São Tomé, Príncipe, and Annobón forests

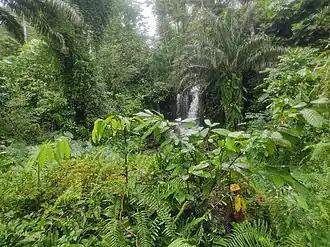
Forest of São Tomé Island

Twenty-eight bird species, all forest dwellers, are endemic to ecoregion. Seven species are endemic to Príncipe. The endemic subspecies of olive ibis on Príncipe, "B. o. rothschildi", is probably the rarest bird in the archipelago. Sixteen species are endemic to São Tomé, with two endemic genera. These include the São Tomé ibis ("Bostrychia bocagei"), São Tomé olive pigeon ("Columba thomensis"), São Tomé scops-owl ("Otus hartlaubi"), São Tomé fiscal ("Lanius newtoni"), São Tomé shorttail ("Amaurocichla bocagii"), giant sunbird ("Nectarinia thomensis"), São Tomé grosbeak ("Neospiza concolor") and São Tomé oriole ("Oriolus crassirostris"). Annobón is home to the endemic Annobón white-eye ("Zosterops griseovirescens") and Annobón paradise-flycatcher, ("Terpsiphone smithii"). An additional four endemic species inhabit two or more of the islands, including the Príncipe speirops ("Speirops leucophoeus") and velvet-mantled drongo ("Dicrurus modestus"), which inhabit both São Tomé and Príncipe, and the São Tomé bronze-naped pigeon ("Columba malherbii") which inhabits both São Tomé and Annobón.